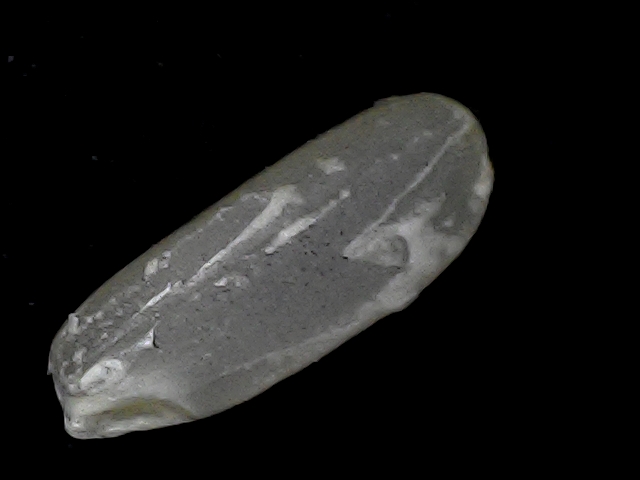
Rice variety: BD56